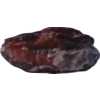
Label: carambola